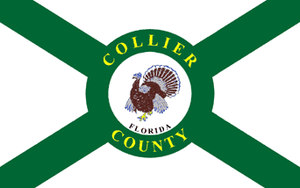
Le comté de Collier, en anglais : Collier County, est un comté situé dans l'État de Floride, aux États-Unis. Sa population était de 321 520 habitants en 2010. Son siège est la ville de Naples. Le comté a été fondé en 1923 et doit son nom à Barron Collier, promoteur immobilier.